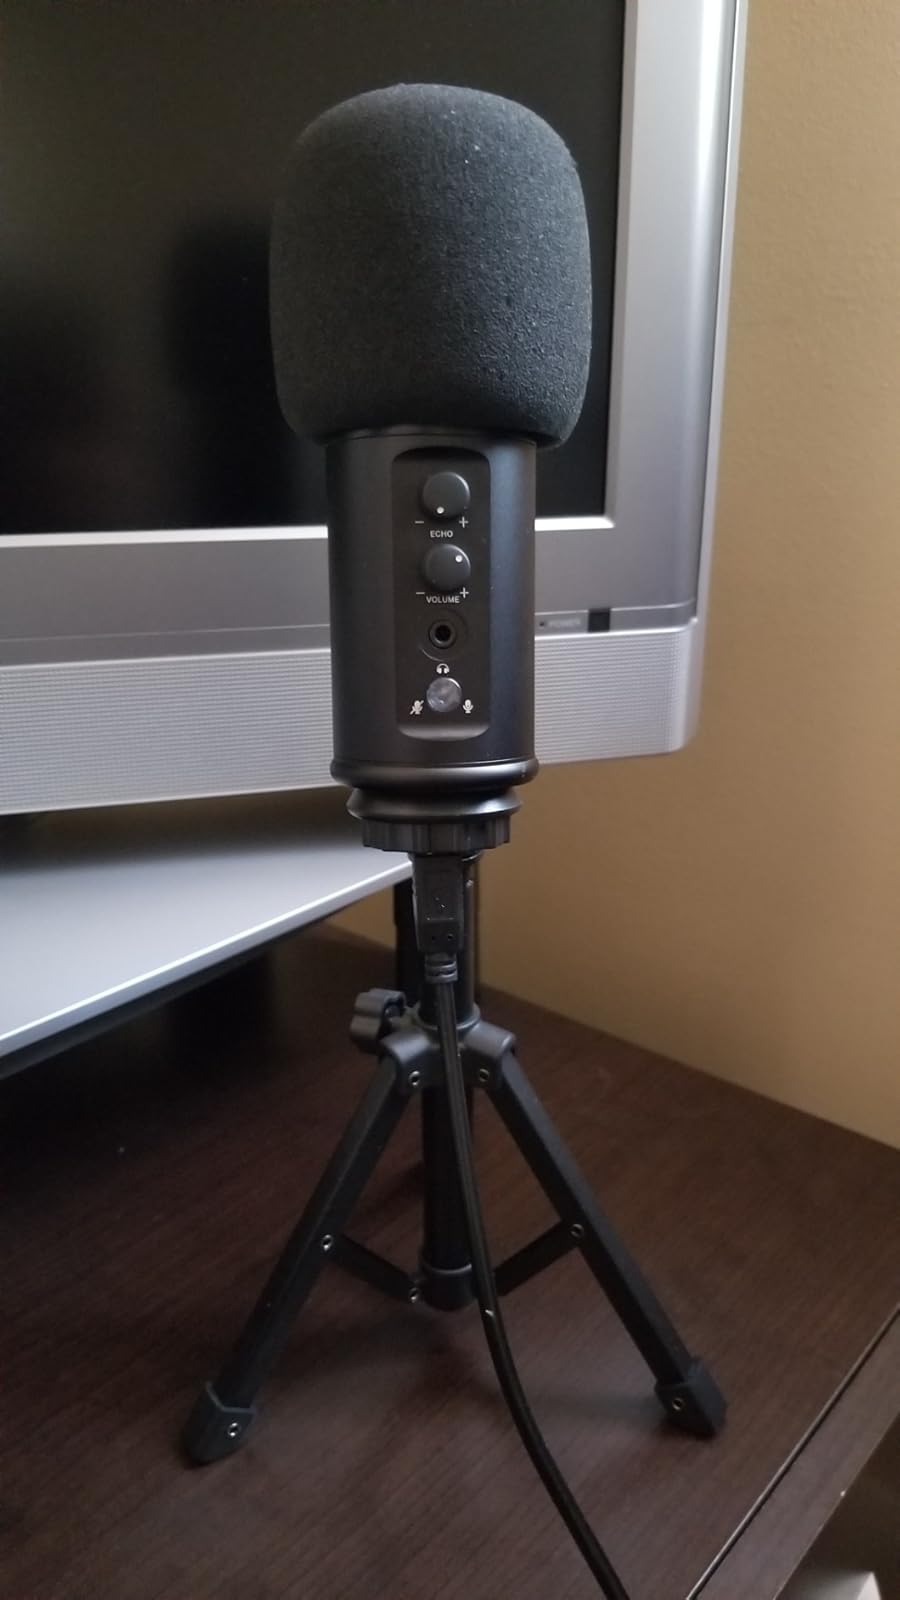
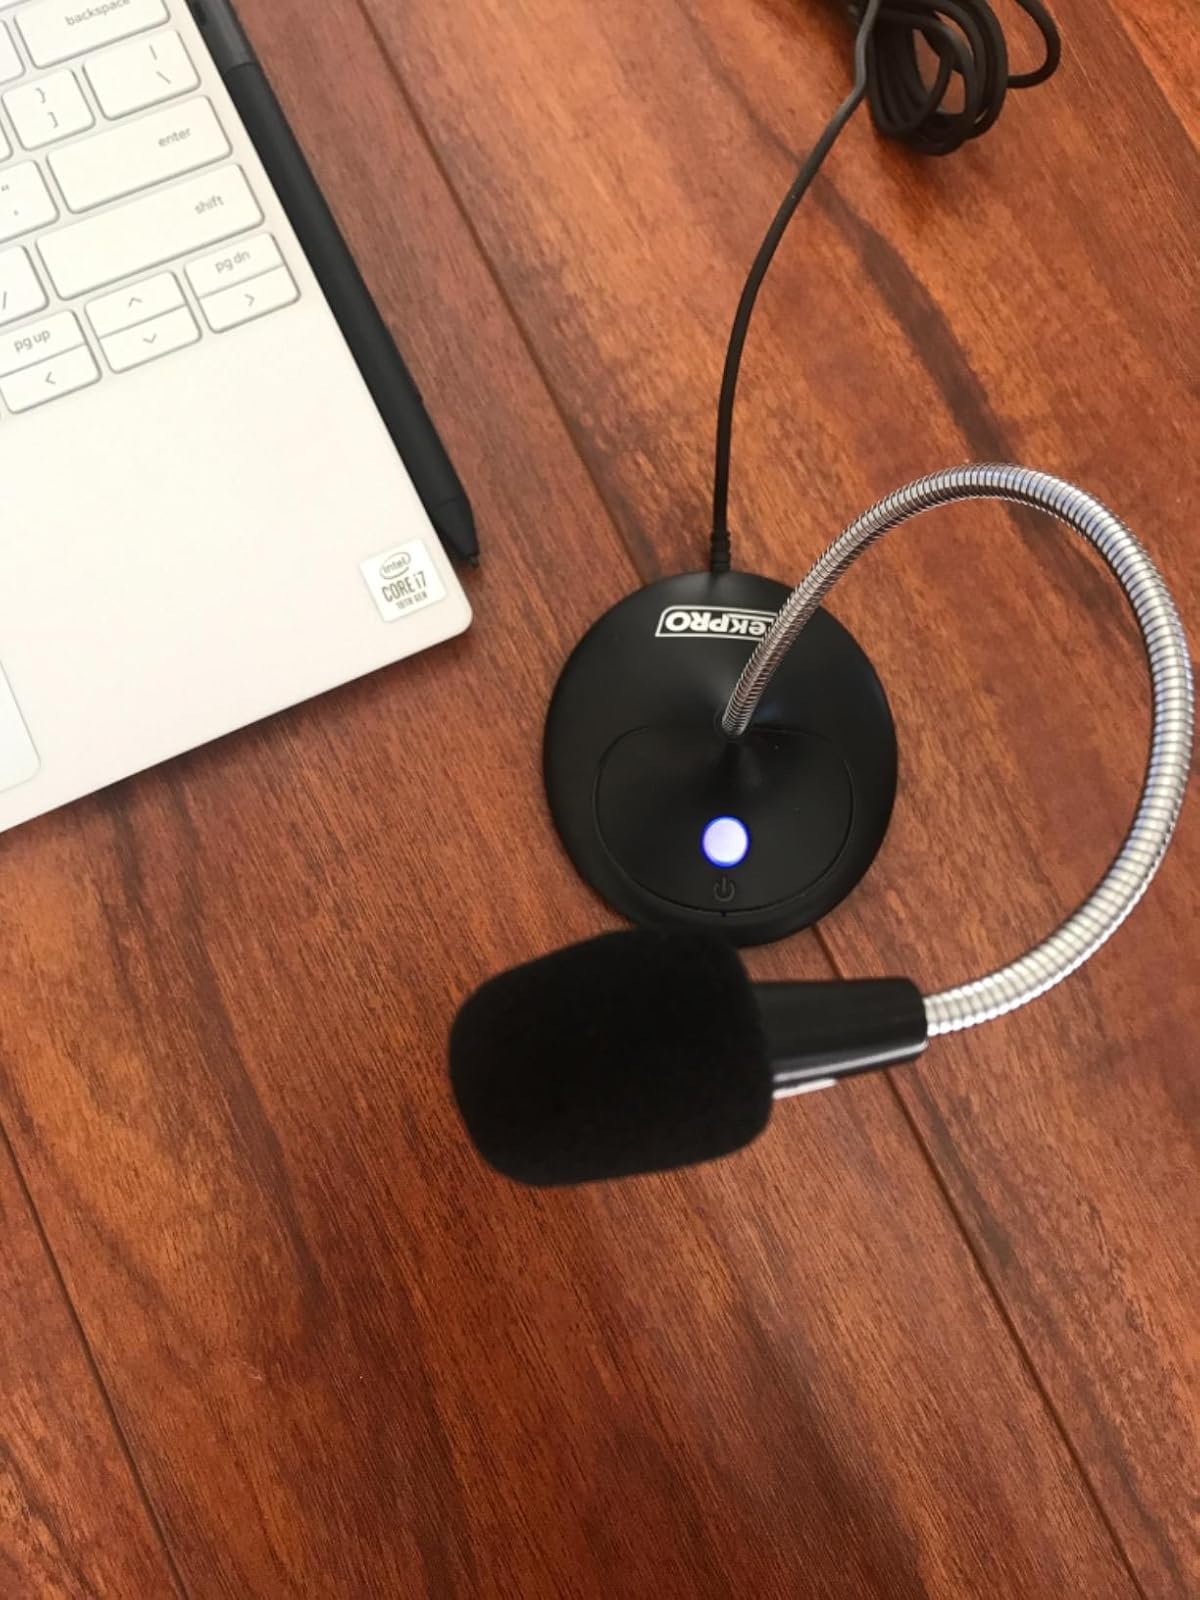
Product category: microphone
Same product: no